Katy Trail (Dallas)

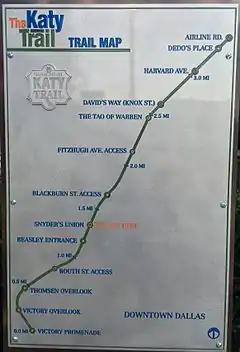
Sign mapping the Katy Trail

The trail consists of a 12-foot-wide (3.7 m) concrete path for pedestrians and cyclists that runs 3.5 miles (5.6 km) from American Airlines Center in Victory Park to Mockingbird Station (a DART light rail station) near Southern Methodist University. A soft, recycled rubber track, used for running, parallels the concrete path.